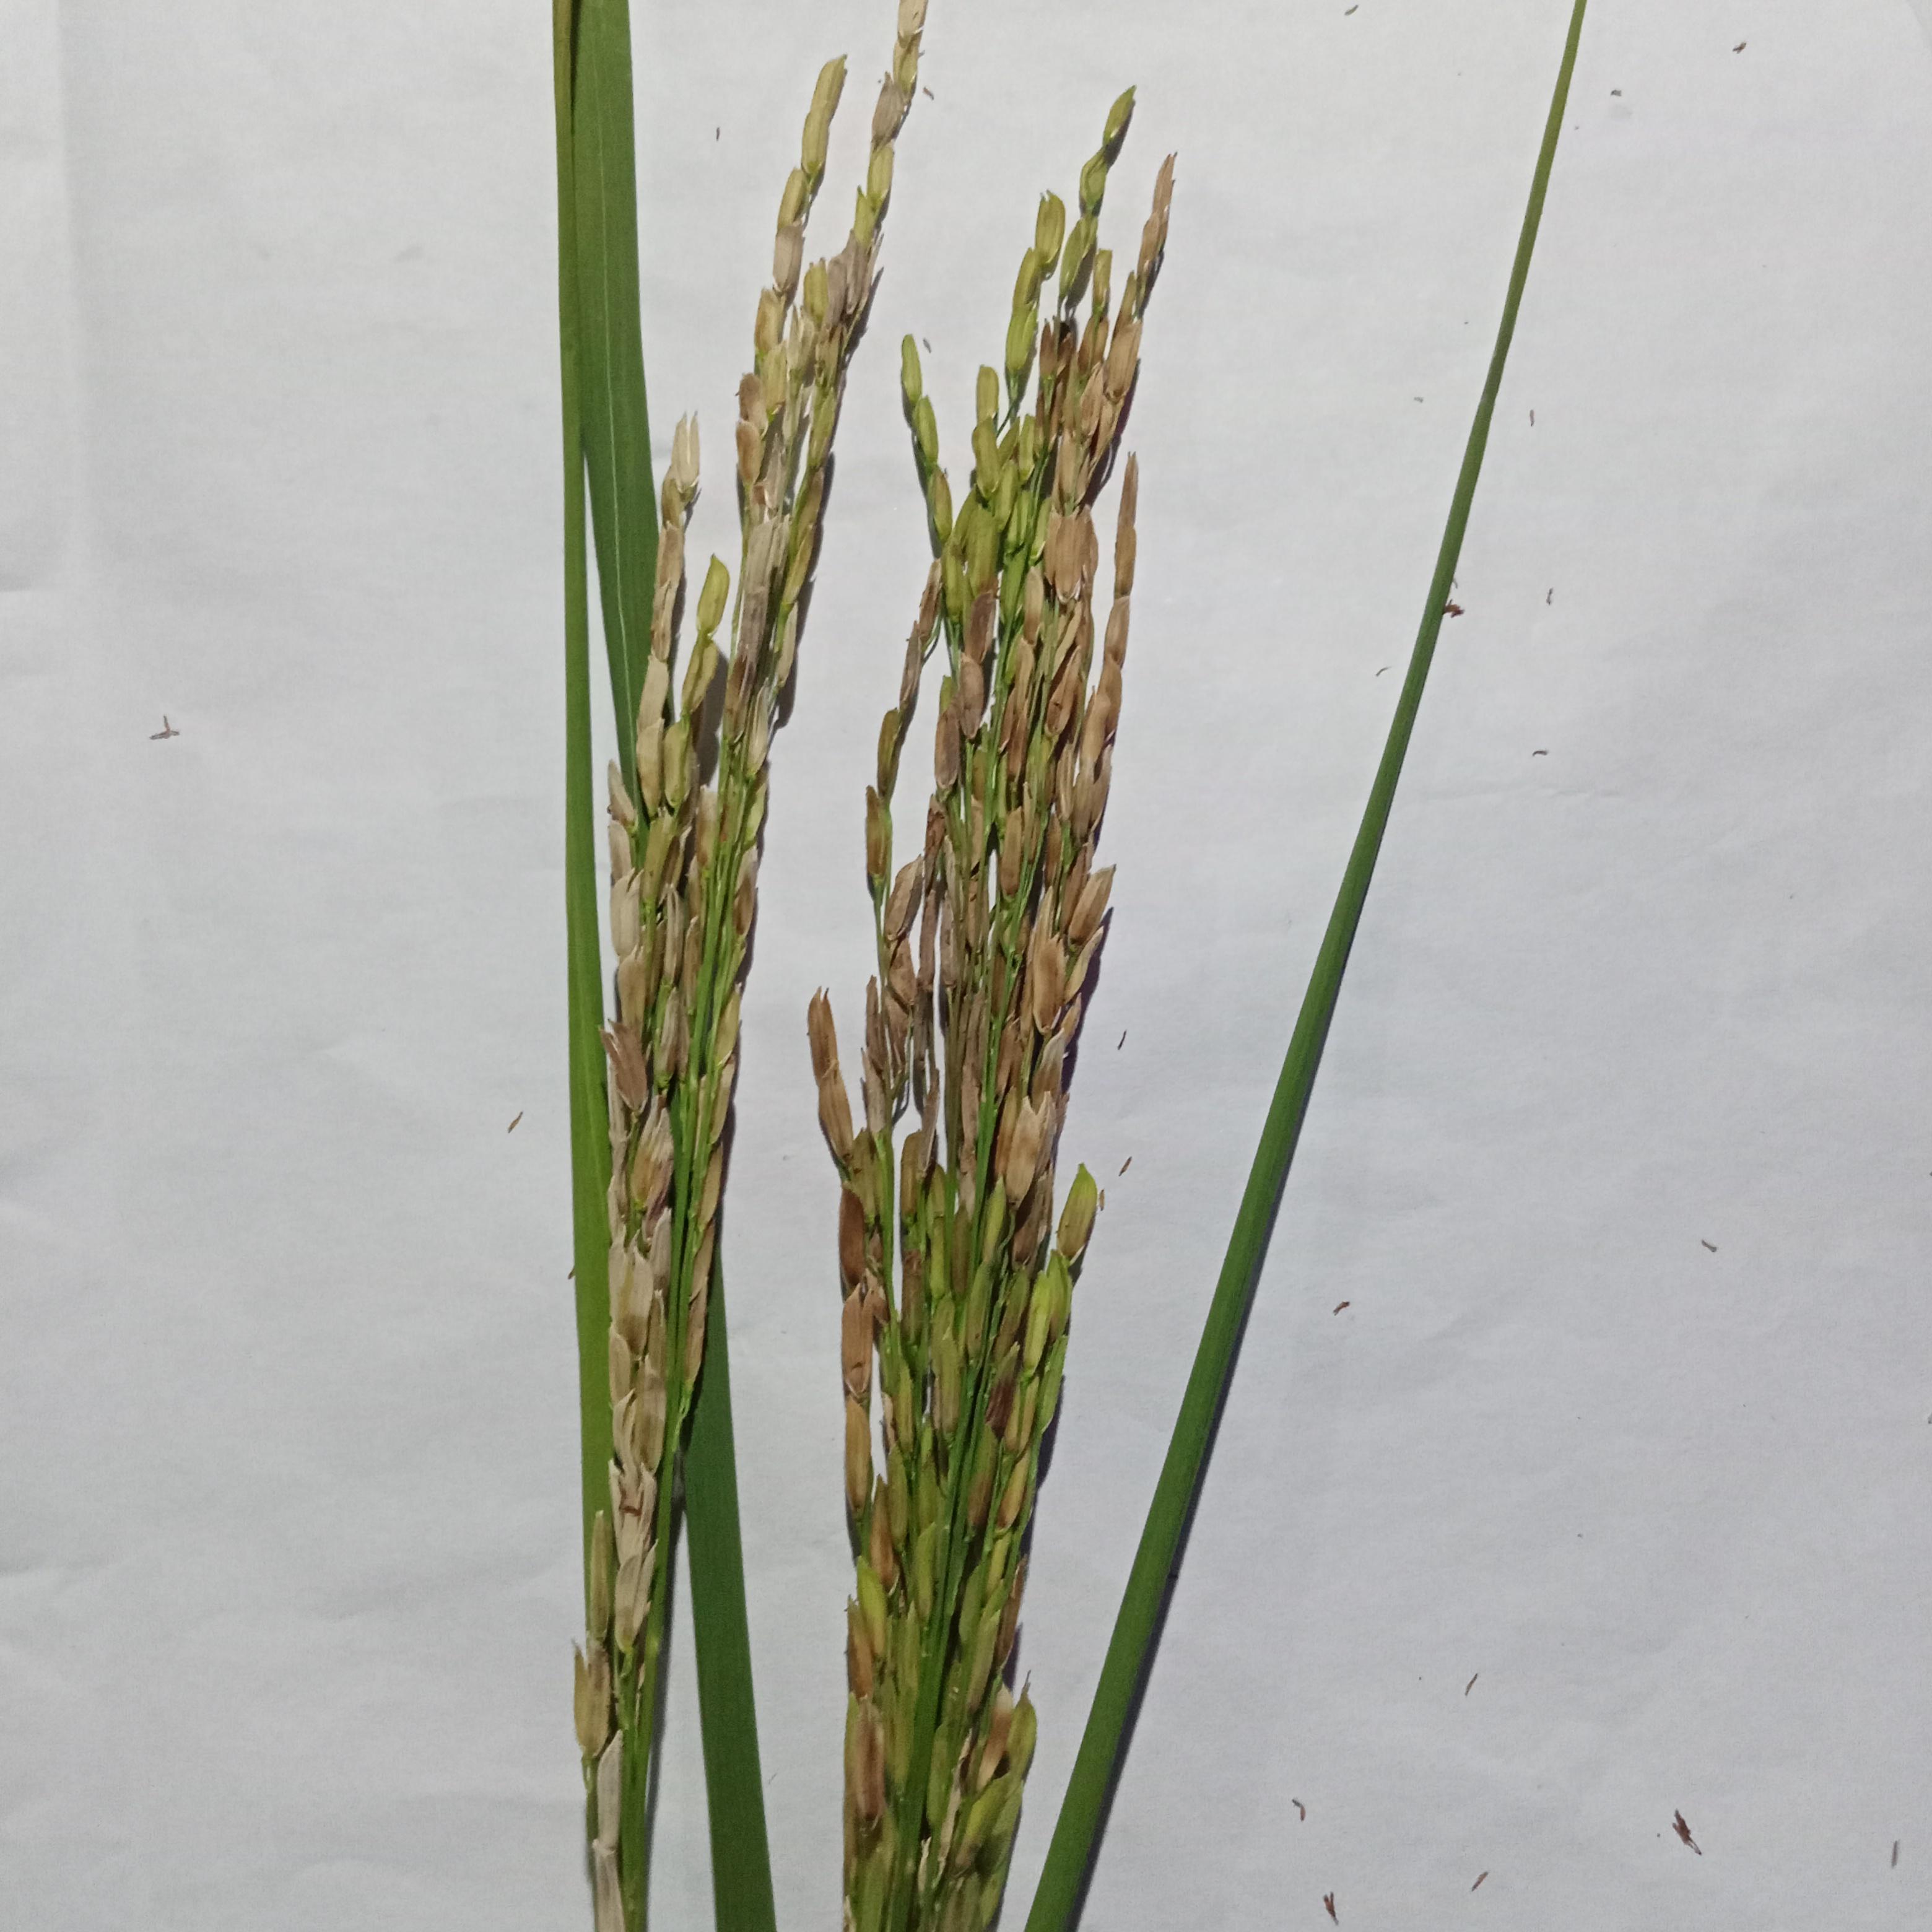
Label: Rice___Neck_Blast